2010 Australian Grand Prix

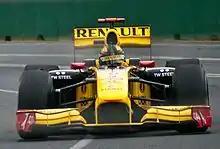
Robert Kubica finished second for the Renault team.

Hamilton closed up on Kubica by the same lap; Hamilton attempted to overtake Kubica while in traffic but Kubica fended off Hamilton's attempt. Hamilton feigned passing manoeuvres at the Brabham and Whiteford corners with the latter attempt resulting in Hamilton losing time to Kubica and fell back in front of Rosberg. Webber made a pit stop for soft compound tyres on lap 33, while Hamilton tried another pass on Kubica on the back straight but Kubica closed the door on Hamilton. Rosberg made his pit stop for tyres one lap later and came out level with Webber as Rosberg exited the pit lane, but Webber's extra momentum allowed him to move ahead of Rosberg. Despite going fastest overall in the first and second sectors of the track after making a pit stop on lap 35, Hamilton went wide at Ascari corner on lap 37 which allowed Webber to briefly move ahead of Hamilton before the McLaren driver regained the position. Hamilton and Webber began to close on Alonso at the rate of two seconds a lap after setting a new fastest lap of the race, a 1:28.591 on lap 40 while Massa started to close the gap to Kubica. di Grassi rejoined the race on lap 39 but returned to the pit lane two laps later. Glock made a pit stop and his mechanics retired him from the race on the 45th lap because a camber shim on his car was loose and it caused the left rear suspension to move around. Hamilton caught Alonso on lap 49 but was unable to pass the Ferrari driver because Hamilton struggled with tyre degradation. Schumacher dived up the inside to attempt an overtake Alguersuari for eleventh place at Ascari corner on lap 56 and the two drivers wheels made contact before Schumacher got ahead at the Stewart corner.